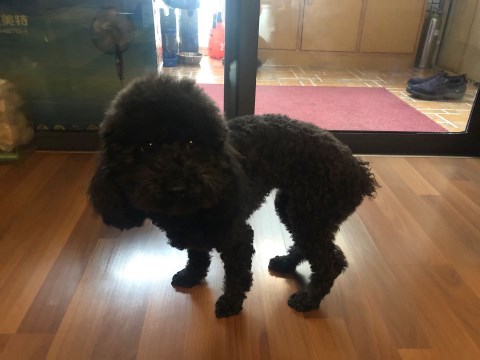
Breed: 2925-n000114-toy_poodle